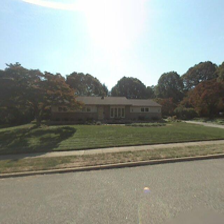
Label: streetView